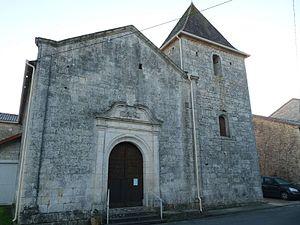
église de St-Ciers-sur-Bonnieure, Charente, France
Saint-Ciers-sur-Bonnieure est une commune du Sud-Ouest de la France, située dans le département de la Charente.